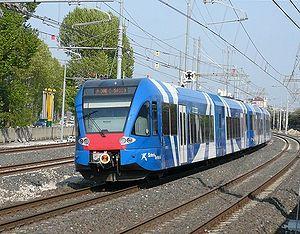
Stadler GTW est le nom d'une gamme modulaire de rames automotrices construites par l'entreprise suisse Stadler Rail. Le sigle GTW provient du nom allemand GelenkTriebWagen qui signifie automotrice articulée.